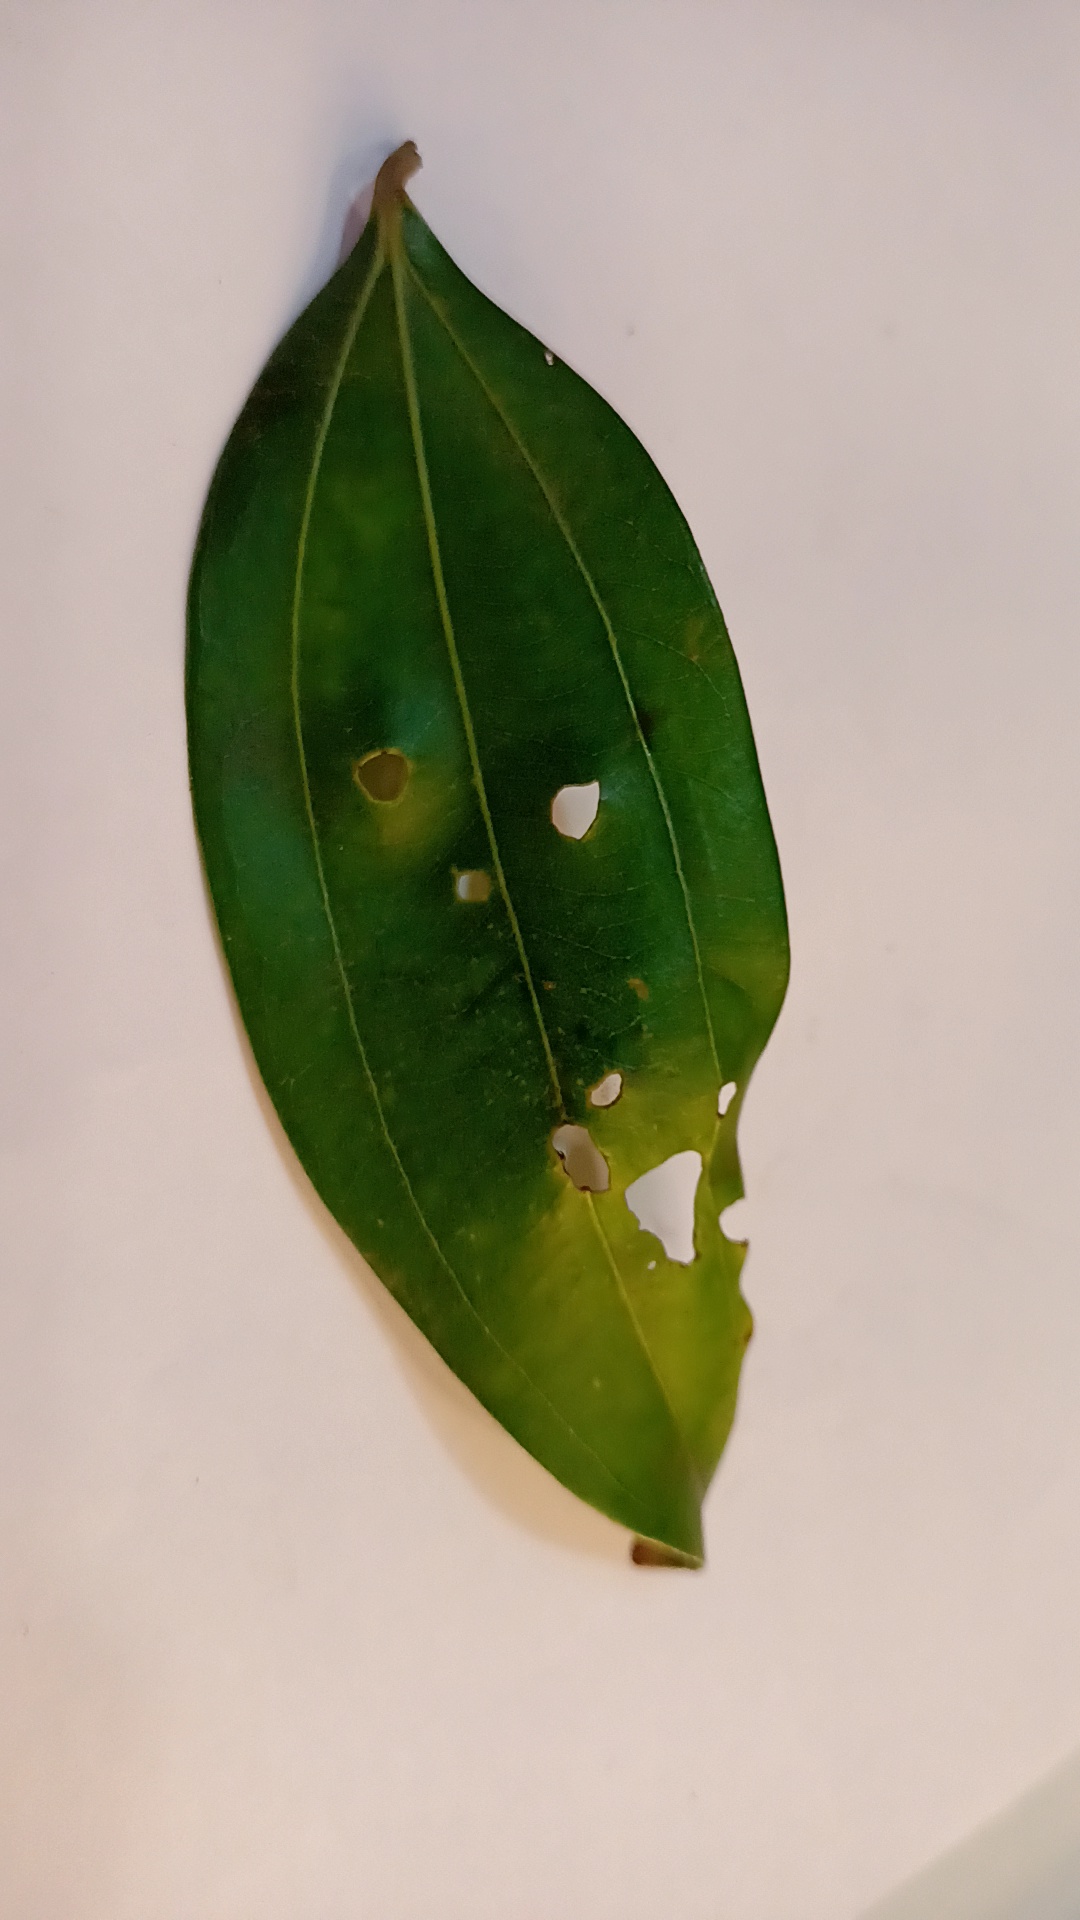
Label: Disease